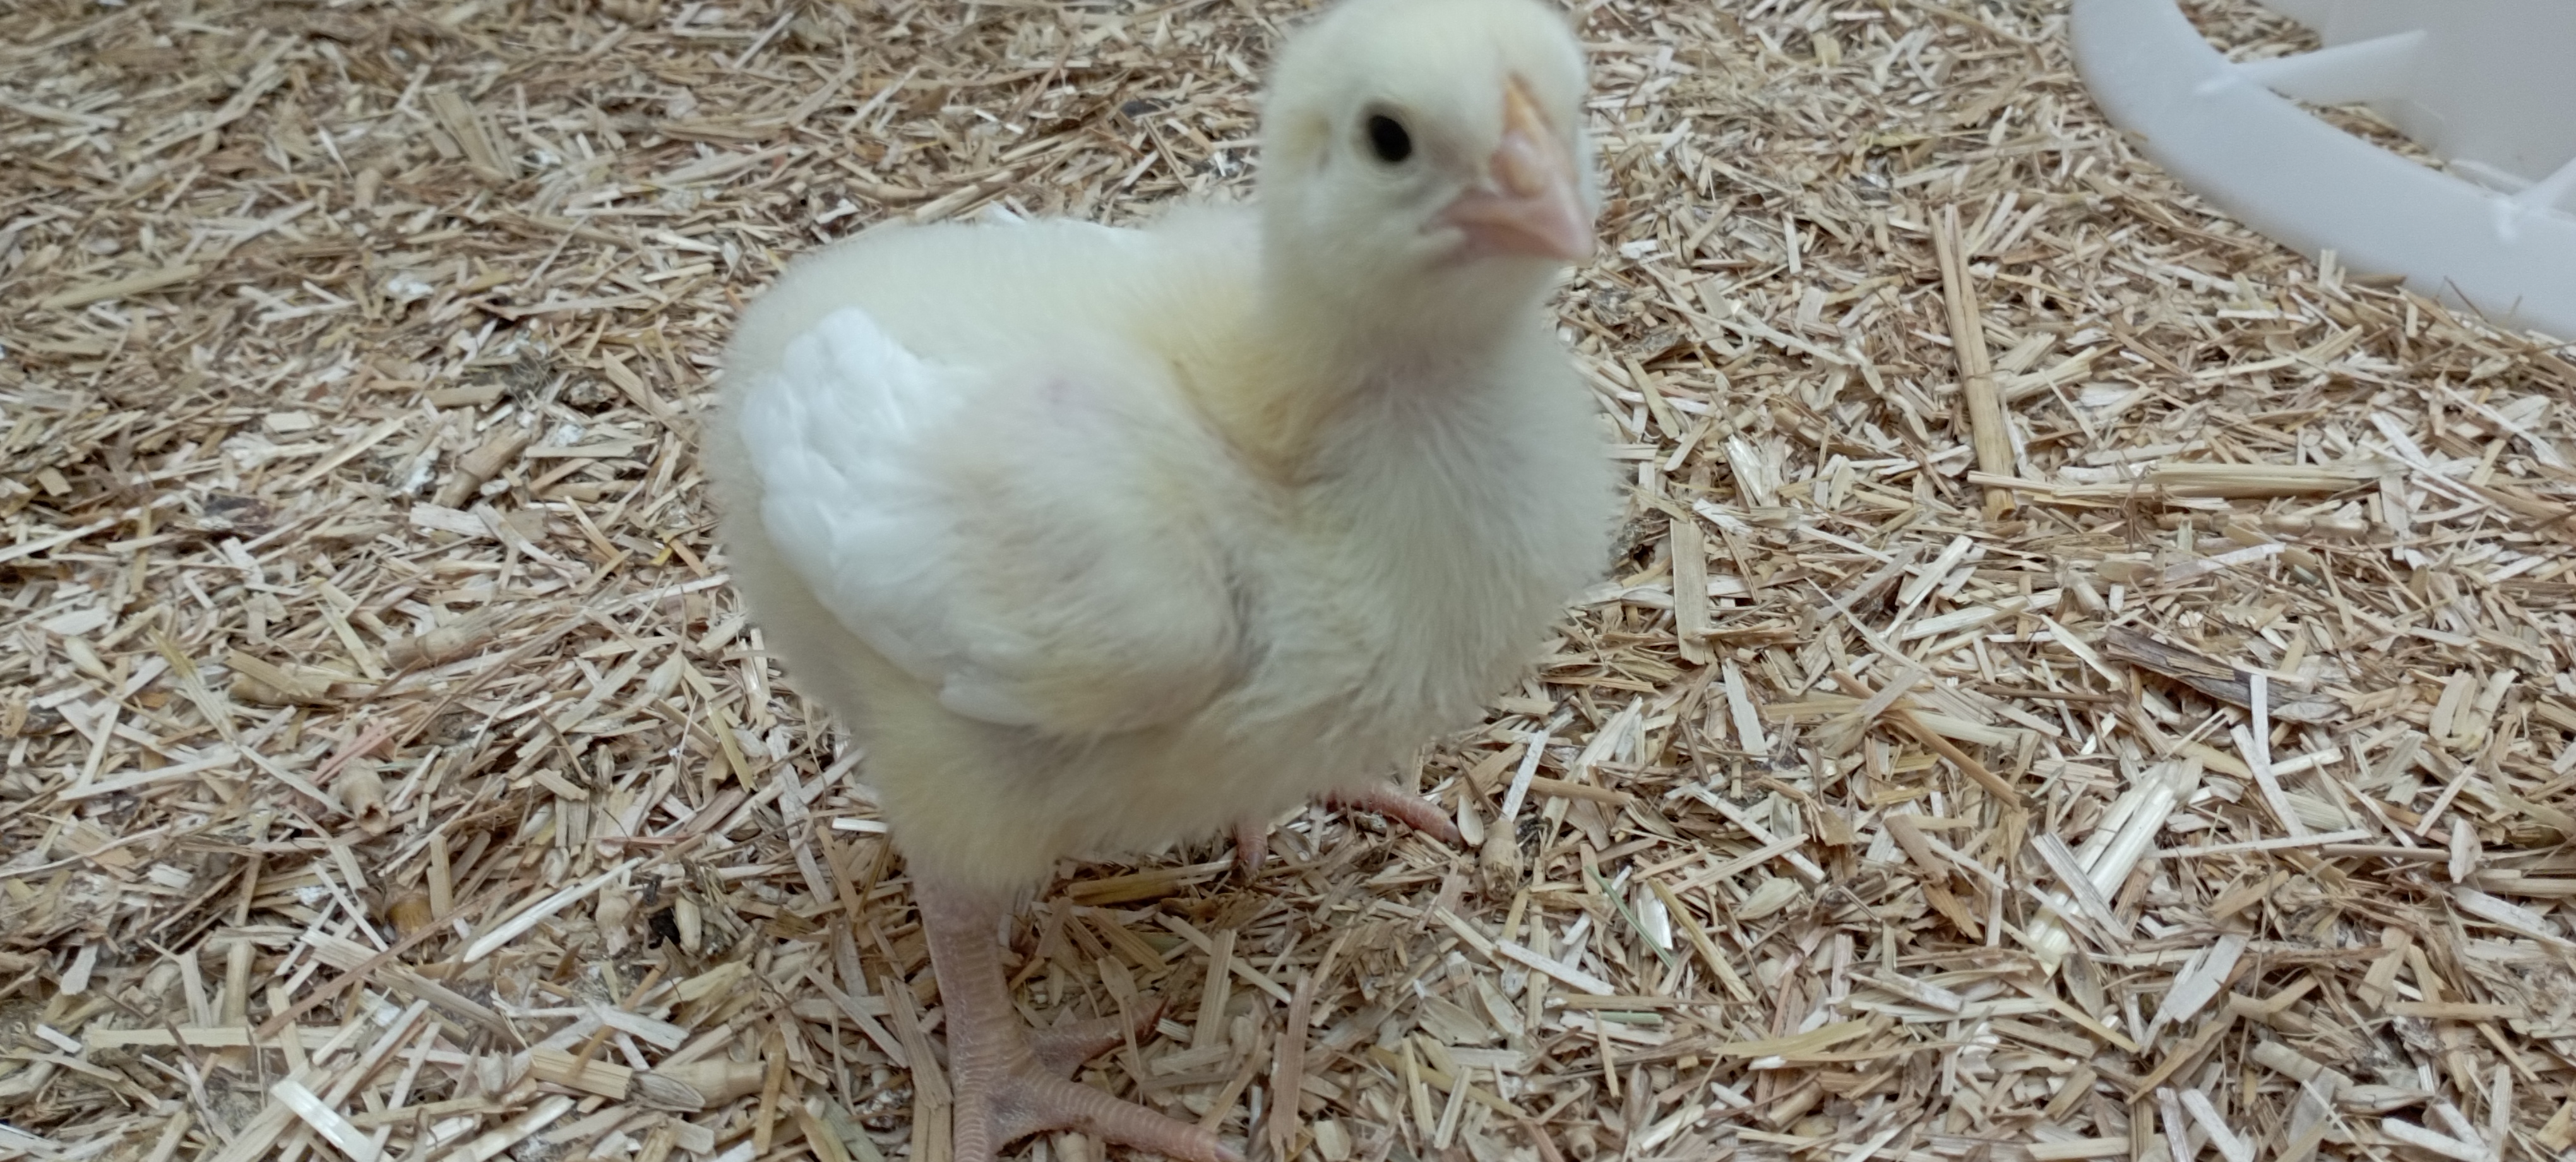
Weight: 201 g